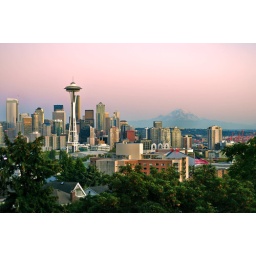
Forecast: it's a cherry pink sky in Seattle...